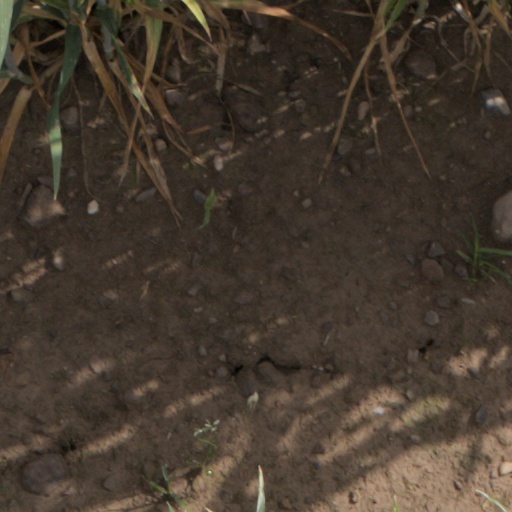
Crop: wheat